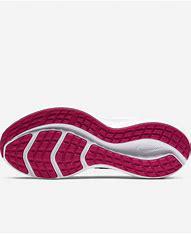
Brand: Nike
Model: Downshifter 10